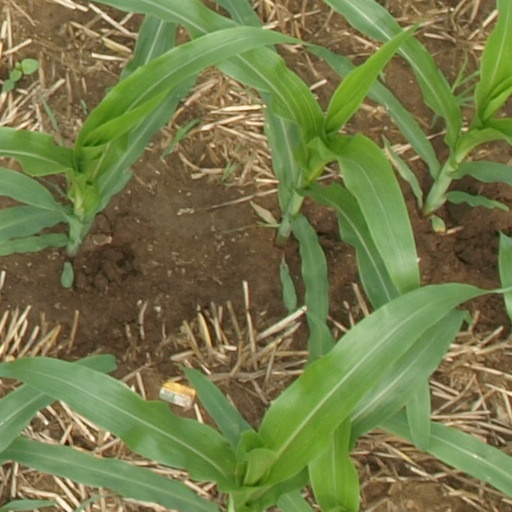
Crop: maize; corn